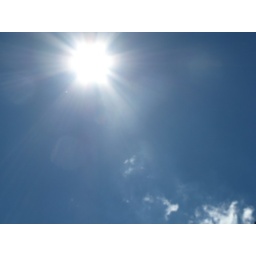
sitting in the sun on cup day